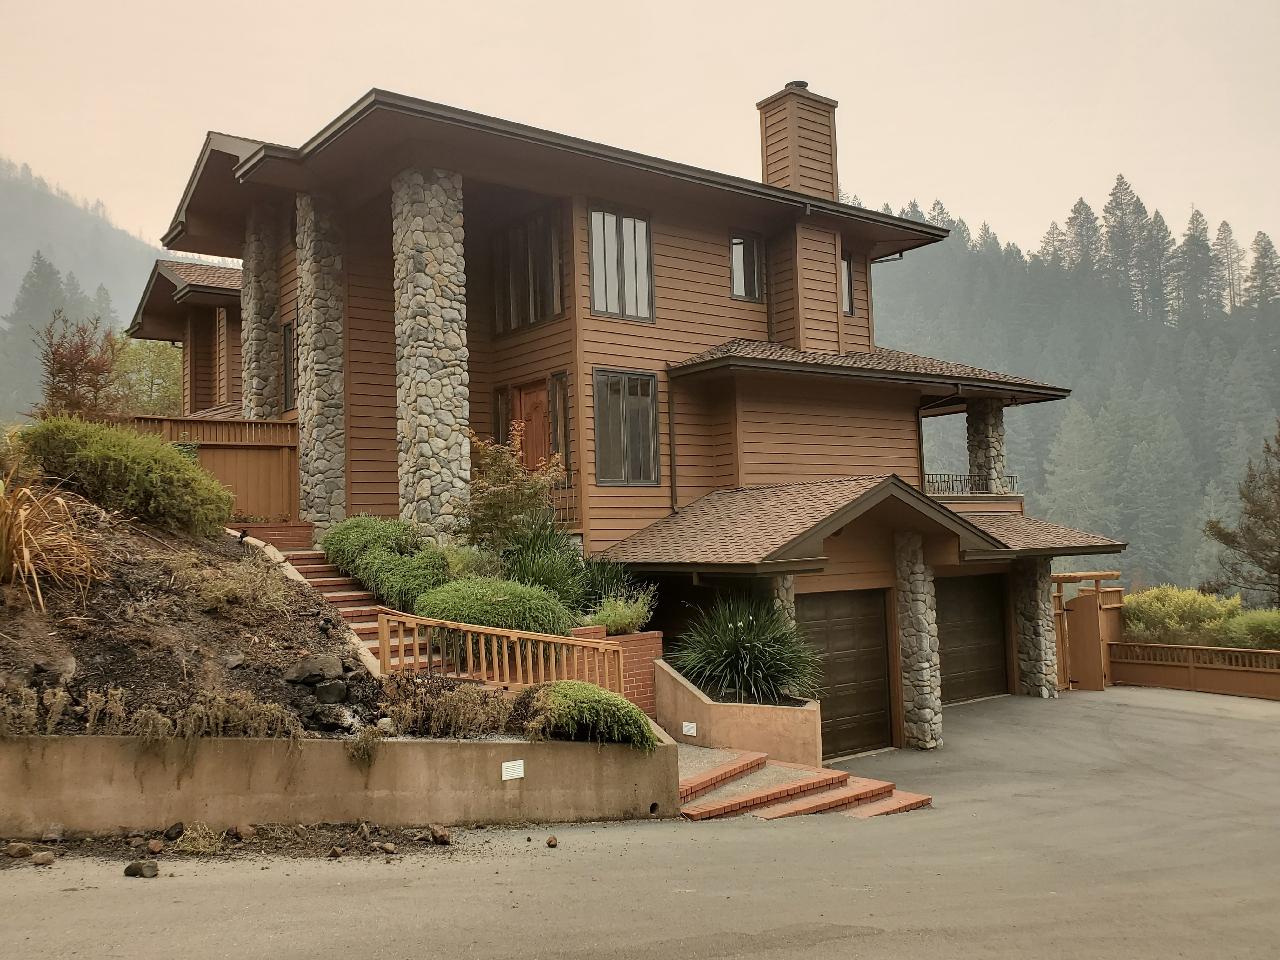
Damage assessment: no_damage